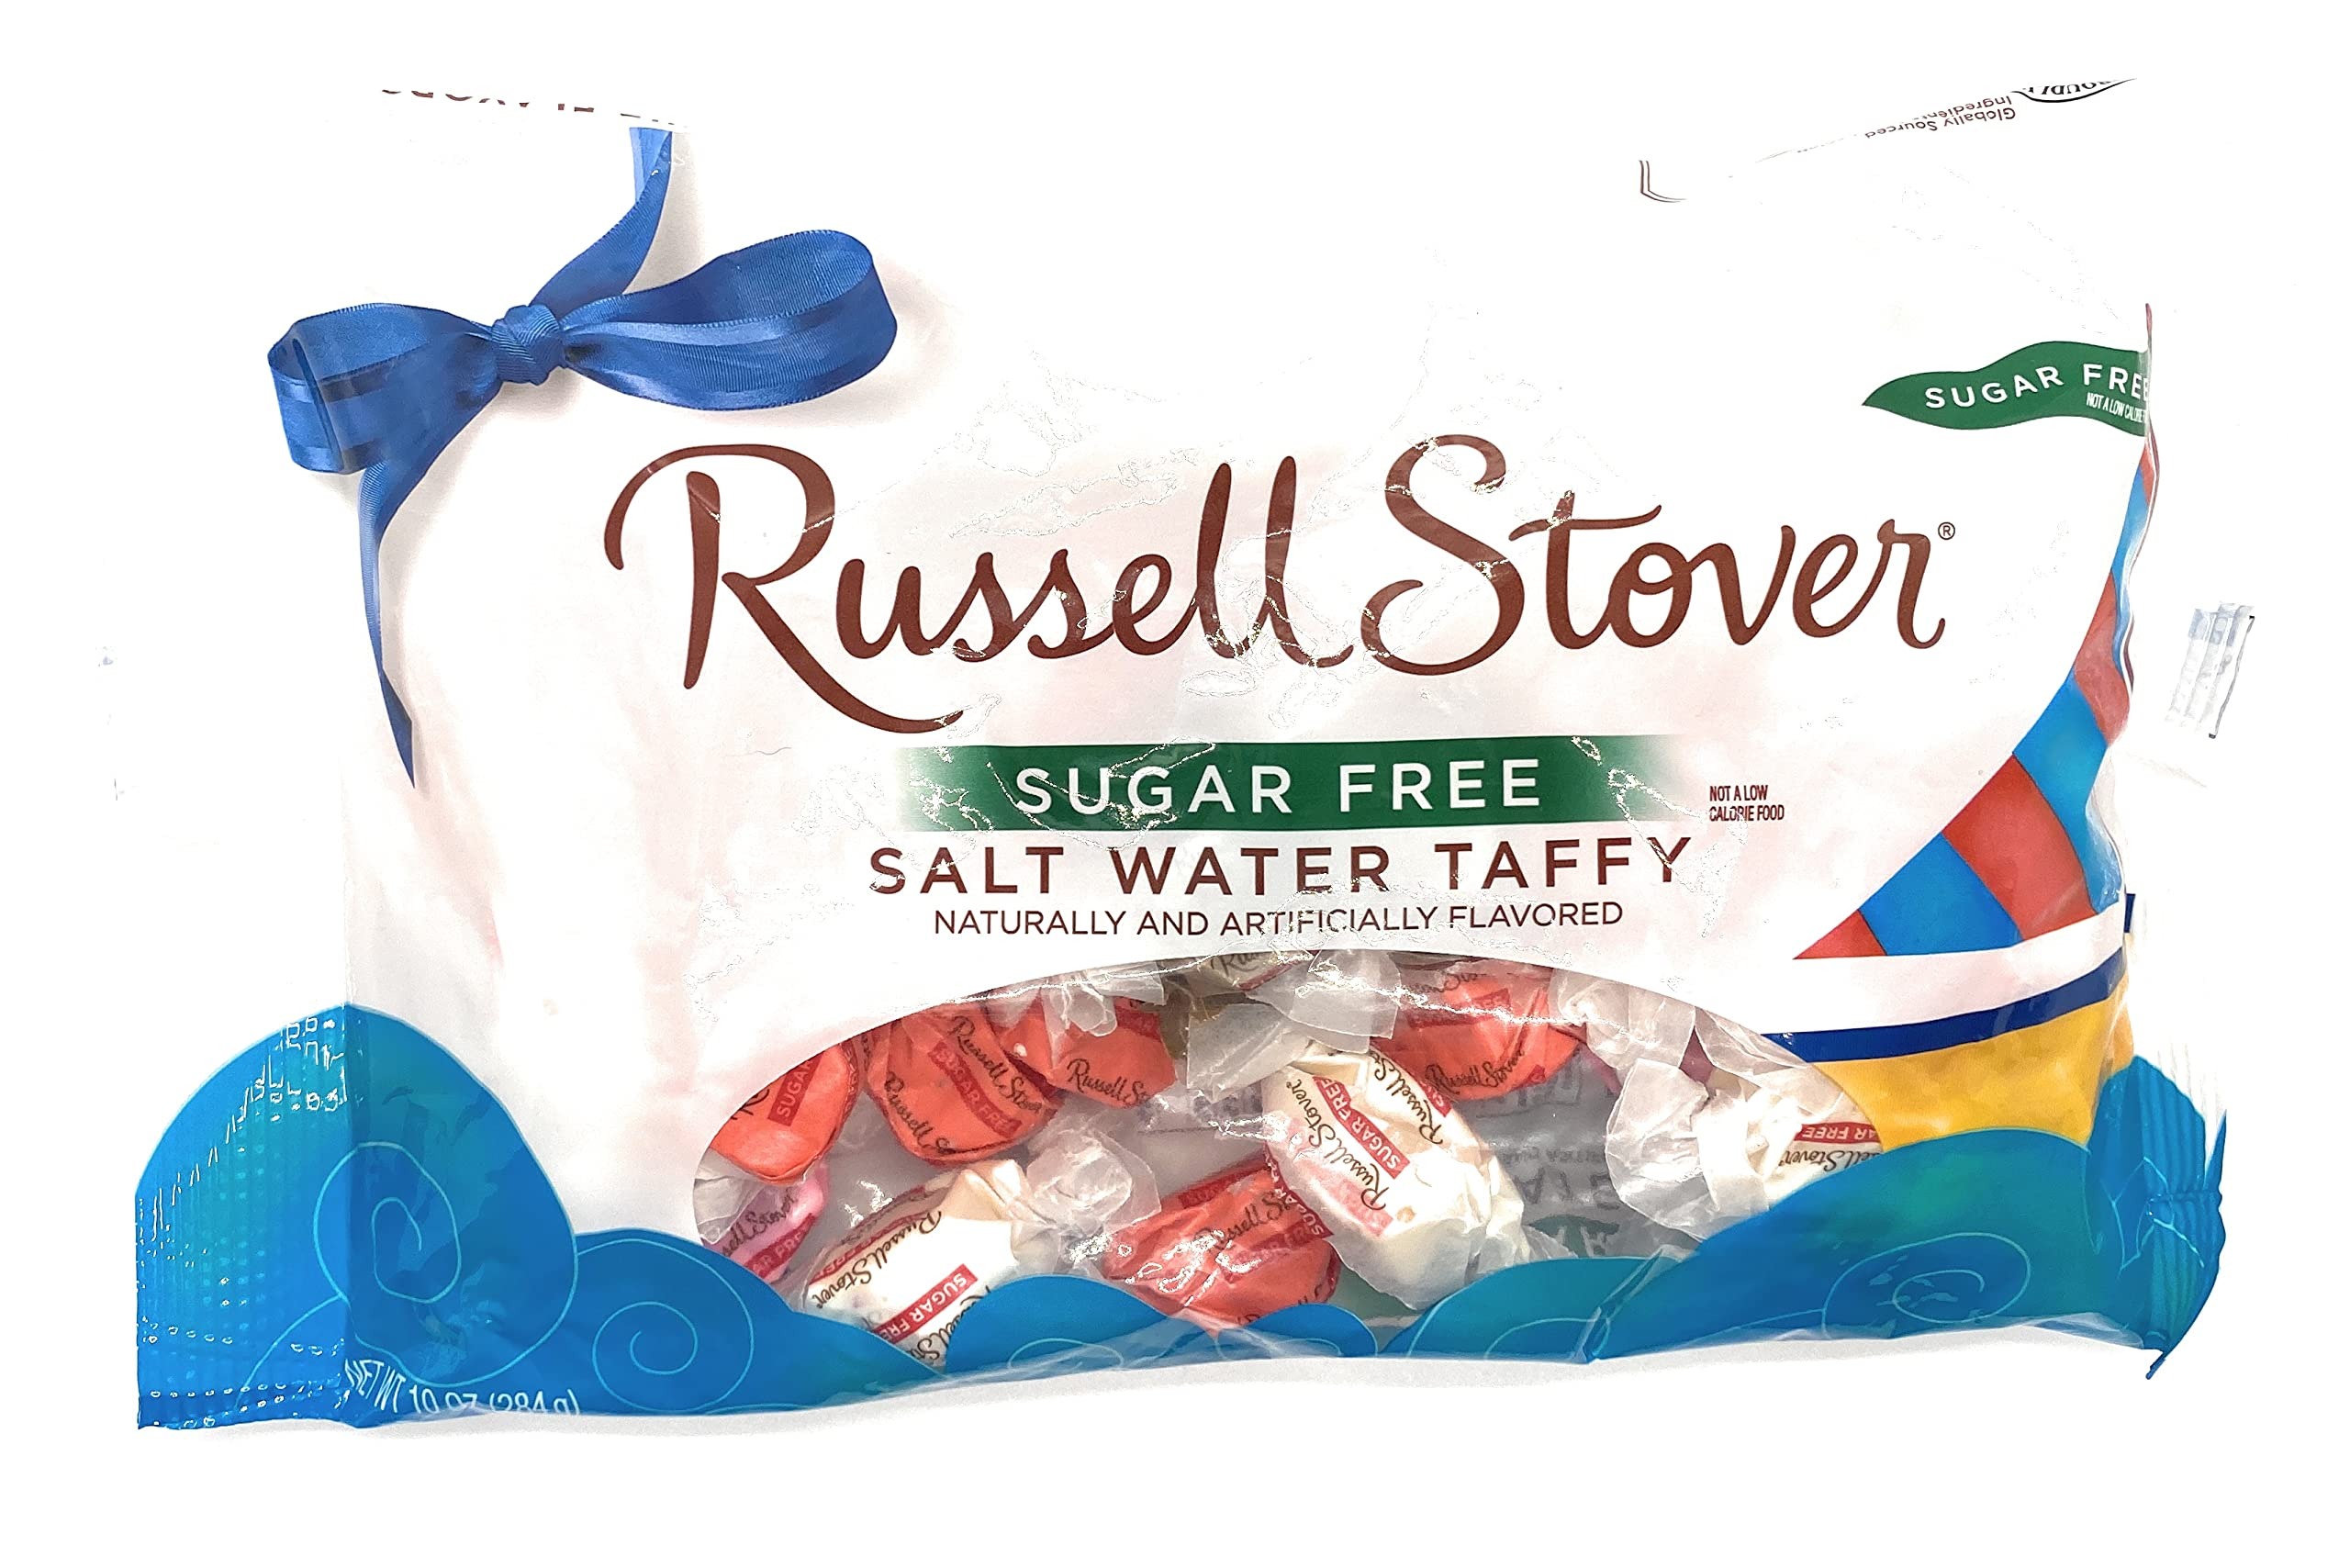
Item Name: Russell Stover Sugar Free Salt Water Taffy, 10 Ounce
Bullet Point 1: THE SWEET FREEDOM OF SUGAR-FREE: Whether you choose sugar-free treats because of diet restrictions or just want to avoid that sugar spike and inevitable crash, Russell Stover makes sure you can indulge in the comfort of delicious chocolate, with no sugar!
Bullet Point 2: THE PERFECT TREAT FOR ANY OCCASION: Russell Stover chocolates and candies are crafted in small batches unlike those bulk chocolates. Plate on a dinner party tray or take them along for a mid-day pick me up. Try our sugar-free options for guilt-free treats.
Bullet Point 3: YOU'VE KNOWN AND LOVED US SINCE 1923: Russell Stover Chocolates has been making dark chocolate candies and milk chocolate candies, a variety of hard candy and chewy candy for almost a century, and now we've added stevia sweetened options to our candies.
Bullet Point 4: THE NATURAL SWEETNESS OF STEVIA EXTRACT: Go ahead; indulge! If you've tried Lily's, Hershey's, Reese's, Haribo, York, Atkins Sugar Free Treats, Ghirardelli, Dagoba, Chocorite, Guylian, Mentos, Albanese you will love Russell Stover's Sugar Free candies.
Value: 10.0
Unit: Ounce

Price: 16.95